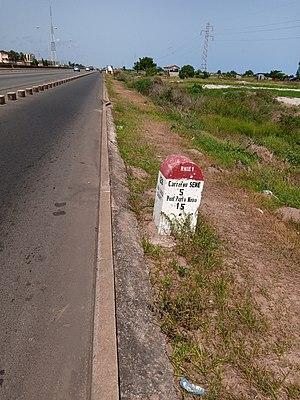
borne kilométrique à Sèmè Podji This is an image with the theme ""Africa on the Move or Transport"" from: Benin"
La route nationale inter-états 1 est une route béninoise allant de la frontière togolaise à la frontière nigériane, en passant par Cotonou et Porto-Novo. Sa longueur est de 177 km.